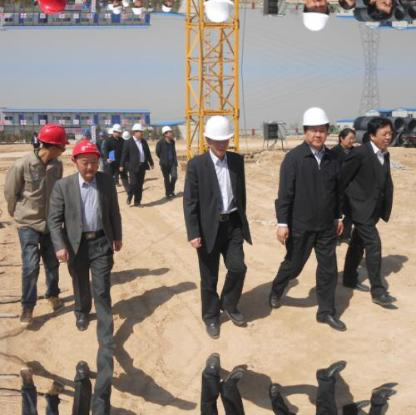
Objects in the image:
label: helmet
label: helmet
label: helmet
label: helmet
label: helmet
label: helmet
label: helmet
label: helmet
label: head
label: head
label: helmet
label: helmet
label: helmet
label: helmet
label: helmet
label: helmet
label: helmet
label: head
label: head